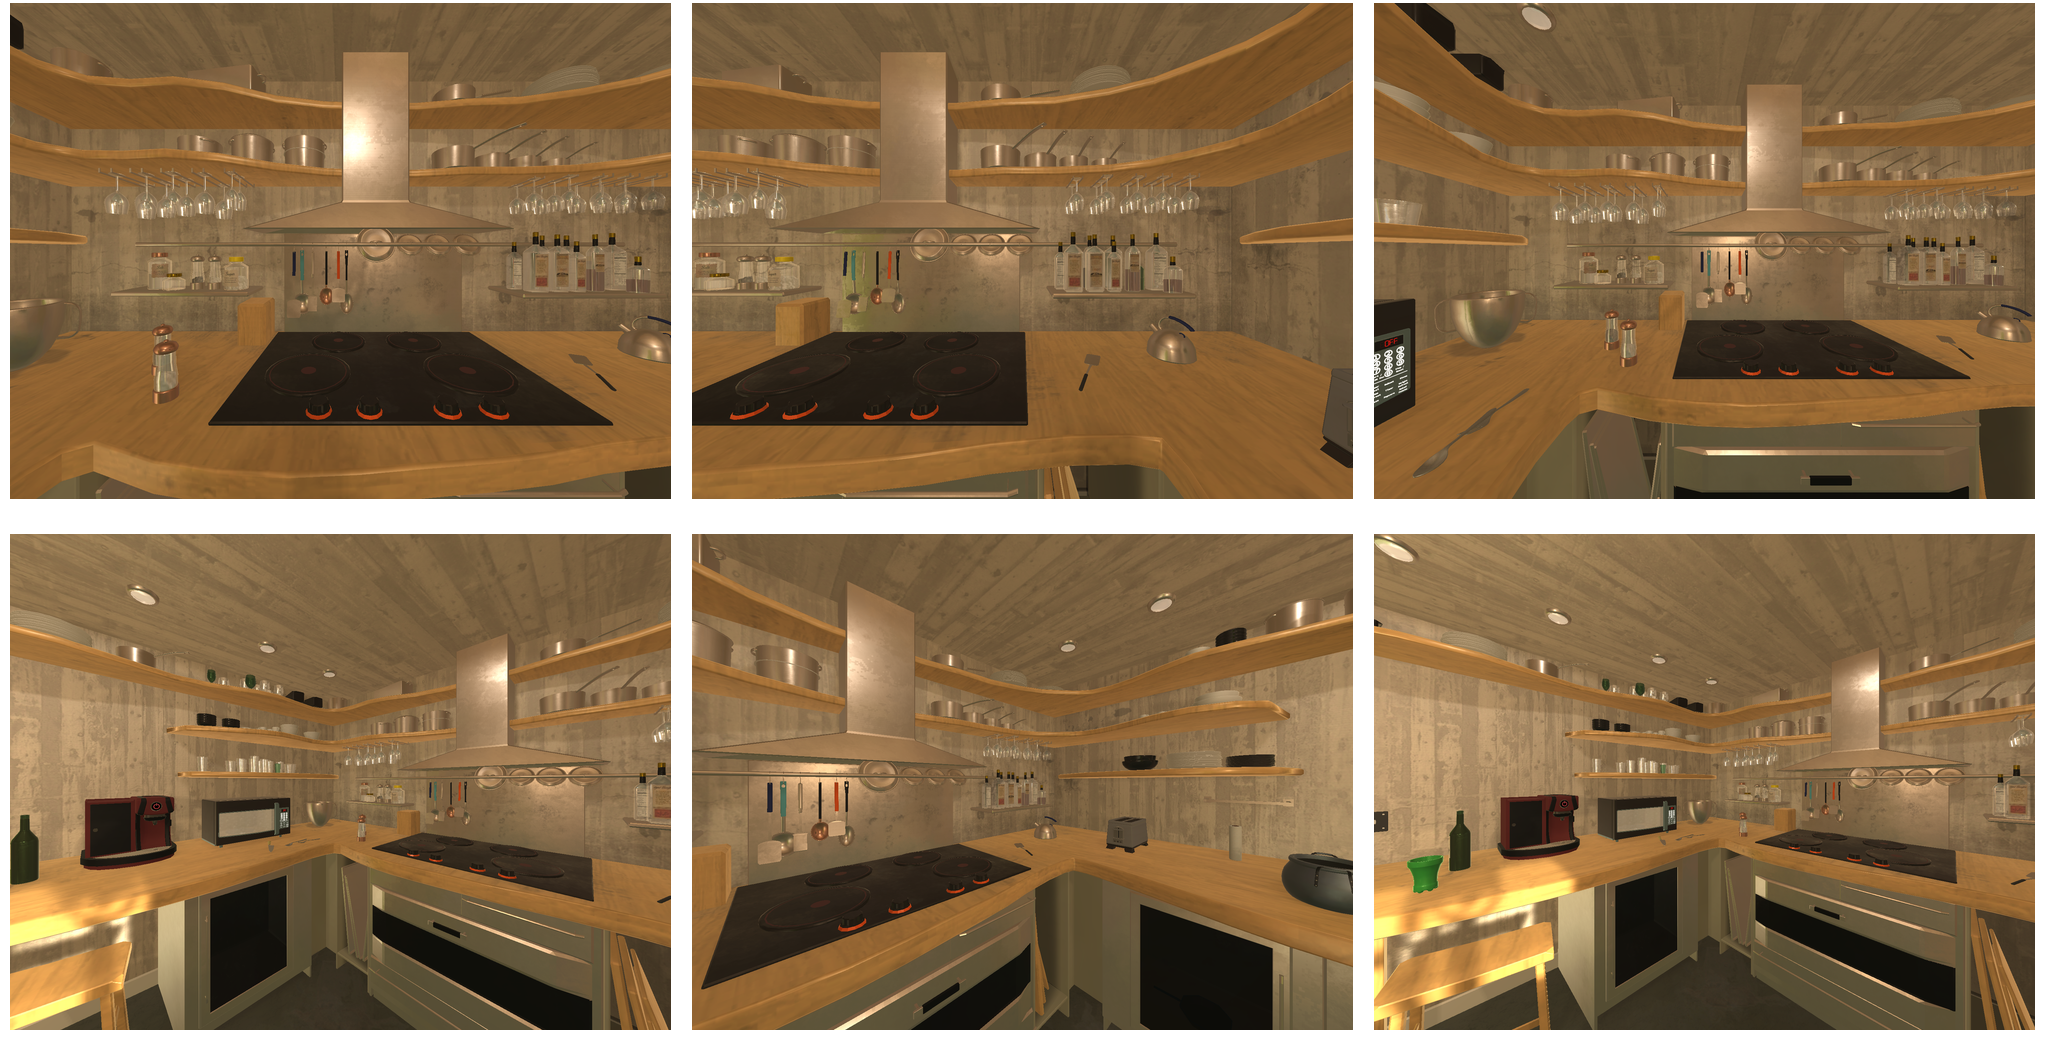Task instruction: Turn on the stove burners.
Answer: {"task_instruction": "Turn on the stove burners.", "nodes": ["stove knob1", "stove knob2", "stove knob3", "stove knob4", "stove burner1", "stove burner2", "stove burner3", "stove burner4"], "edges": [{"functional_relationship": "adjust", "object1": "stove knob1", "object2": "stove burner1", "spatial_relations": ["in_front_of", "close"], "is_touching": false}, {"functional_relationship": "adjust", "object1": "stove knob2", "object2": "stove burner2", "spatial_relations": ["in_front_of", "close"], "is_touching": false}, {"functional_relationship": "adjust", "object1": "stove knob3", "object2": "stove burner3", "spatial_relations": ["in_front_of", "close"], "is_touching": false}, {"functional_relationship": "adjust", "object1": "stove knob4", "object2": "stove burner4", "spatial_relations": ["in_front_of", "close"], "is_touching": false}], "action_type": "rotate", "function_type": "device_control"}